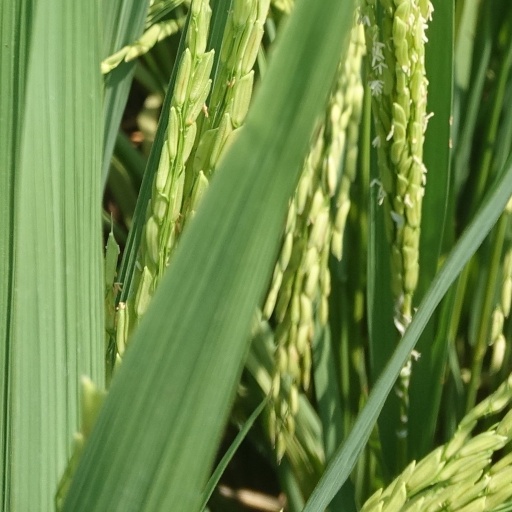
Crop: rice